Halldór Laxness

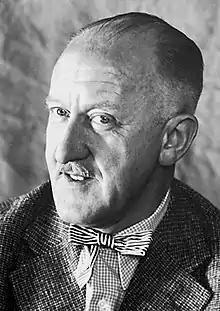
Laxness in 1955

Halldór Kiljan Laxness (born Halldór Guðjónsson; 23 April 1902 – 8 February 1998) was an Icelandic writer and winner of the 1955 Nobel Prize in Literature. He wrote novels, poetry, newspaper articles, essays, plays, travelogues and short stories. Writers who influenced Laxness include August Strindberg, Sigmund Freud, Knut Hamsun, Sinclair Lewis, Upton Sinclair, Bertolt Brecht, and Ernest Hemingway.